Norddeutscher Lloyd

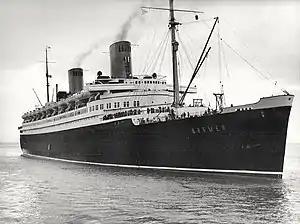
of 1929

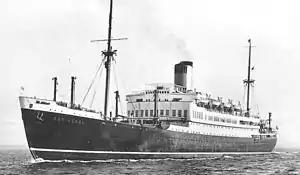
"Gneisenau" of 1935

At the start of the war, the NDL's fleet totaled more than . Under the Treaty of Versailles at the end of the war, all ships over and half of all units from 100 GRT to were confiscated. In 1917, the United States had already confiscated the facilities in Hoboken and the NDL ships at the dock there. The prewar NDL fleet no longer existed. The company was left with some small ships totalling . With these, the company resumed passenger service, tug service, and freight service in 1919. The 'flagship' was the 781-ton "Grüß Gott". From 1920 to 1939, NDL participated in the Seedienst Ostpreußen passenger and goods service to East Prussia.